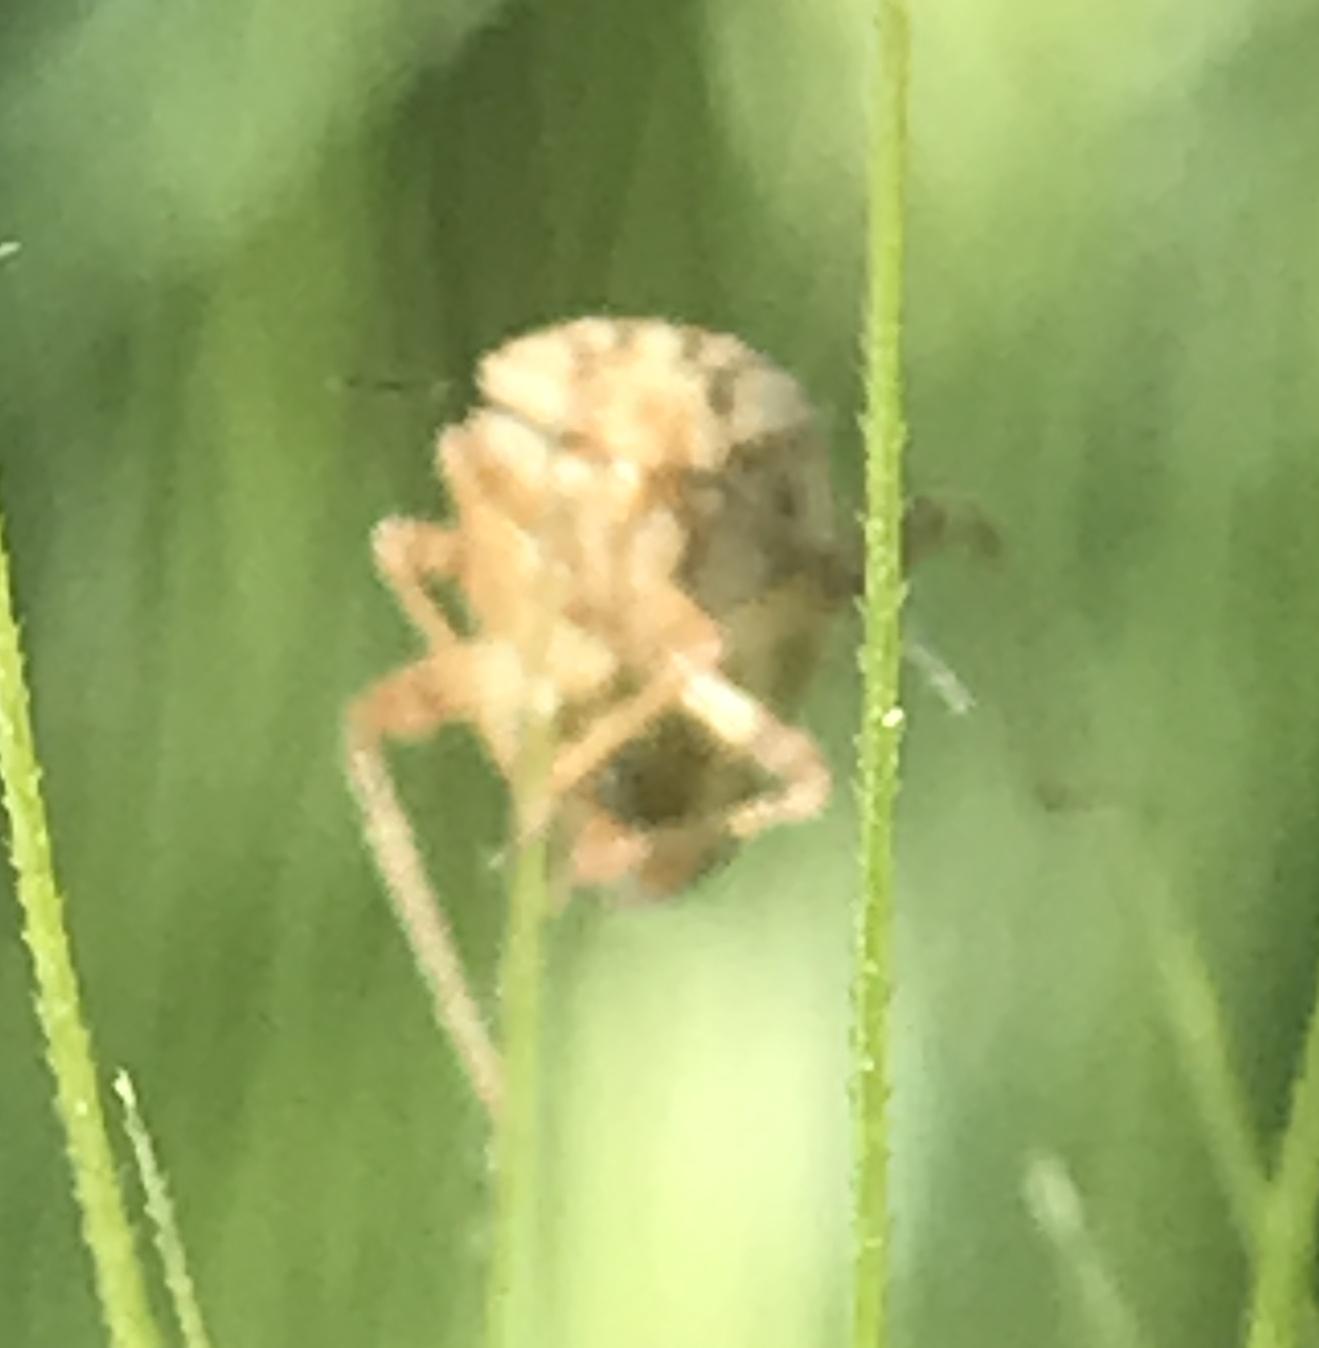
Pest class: lygus_bug